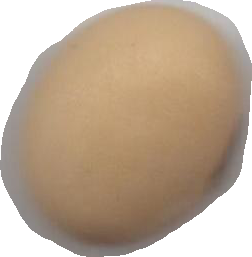
Variety: Anjasmoro